2016 UNOH 175

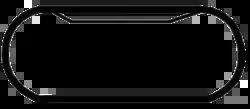
The layout of New Hampshire Motor Speedway, the venue where the race was held.

New Hampshire Motor Speedway is a oval speedway located in Loudon, New Hampshire, which has hosted NASCAR racing annually since 1990, as well as the longest-running motorcycle race in North America, the Loudon Classic. Nicknamed "The Magic Mile", the speedway is often converted into a road course, which includes much of the oval.